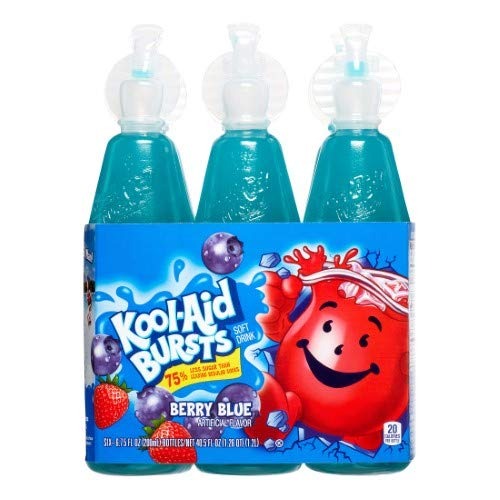
Item Name: Kool-Aid Bursts Fruit Juice, Berry Blue, 6.75 Fl Oz, 6 Count (Pack of 2)
Value: 81.0
Unit: Fl Oz

Price: 2.935